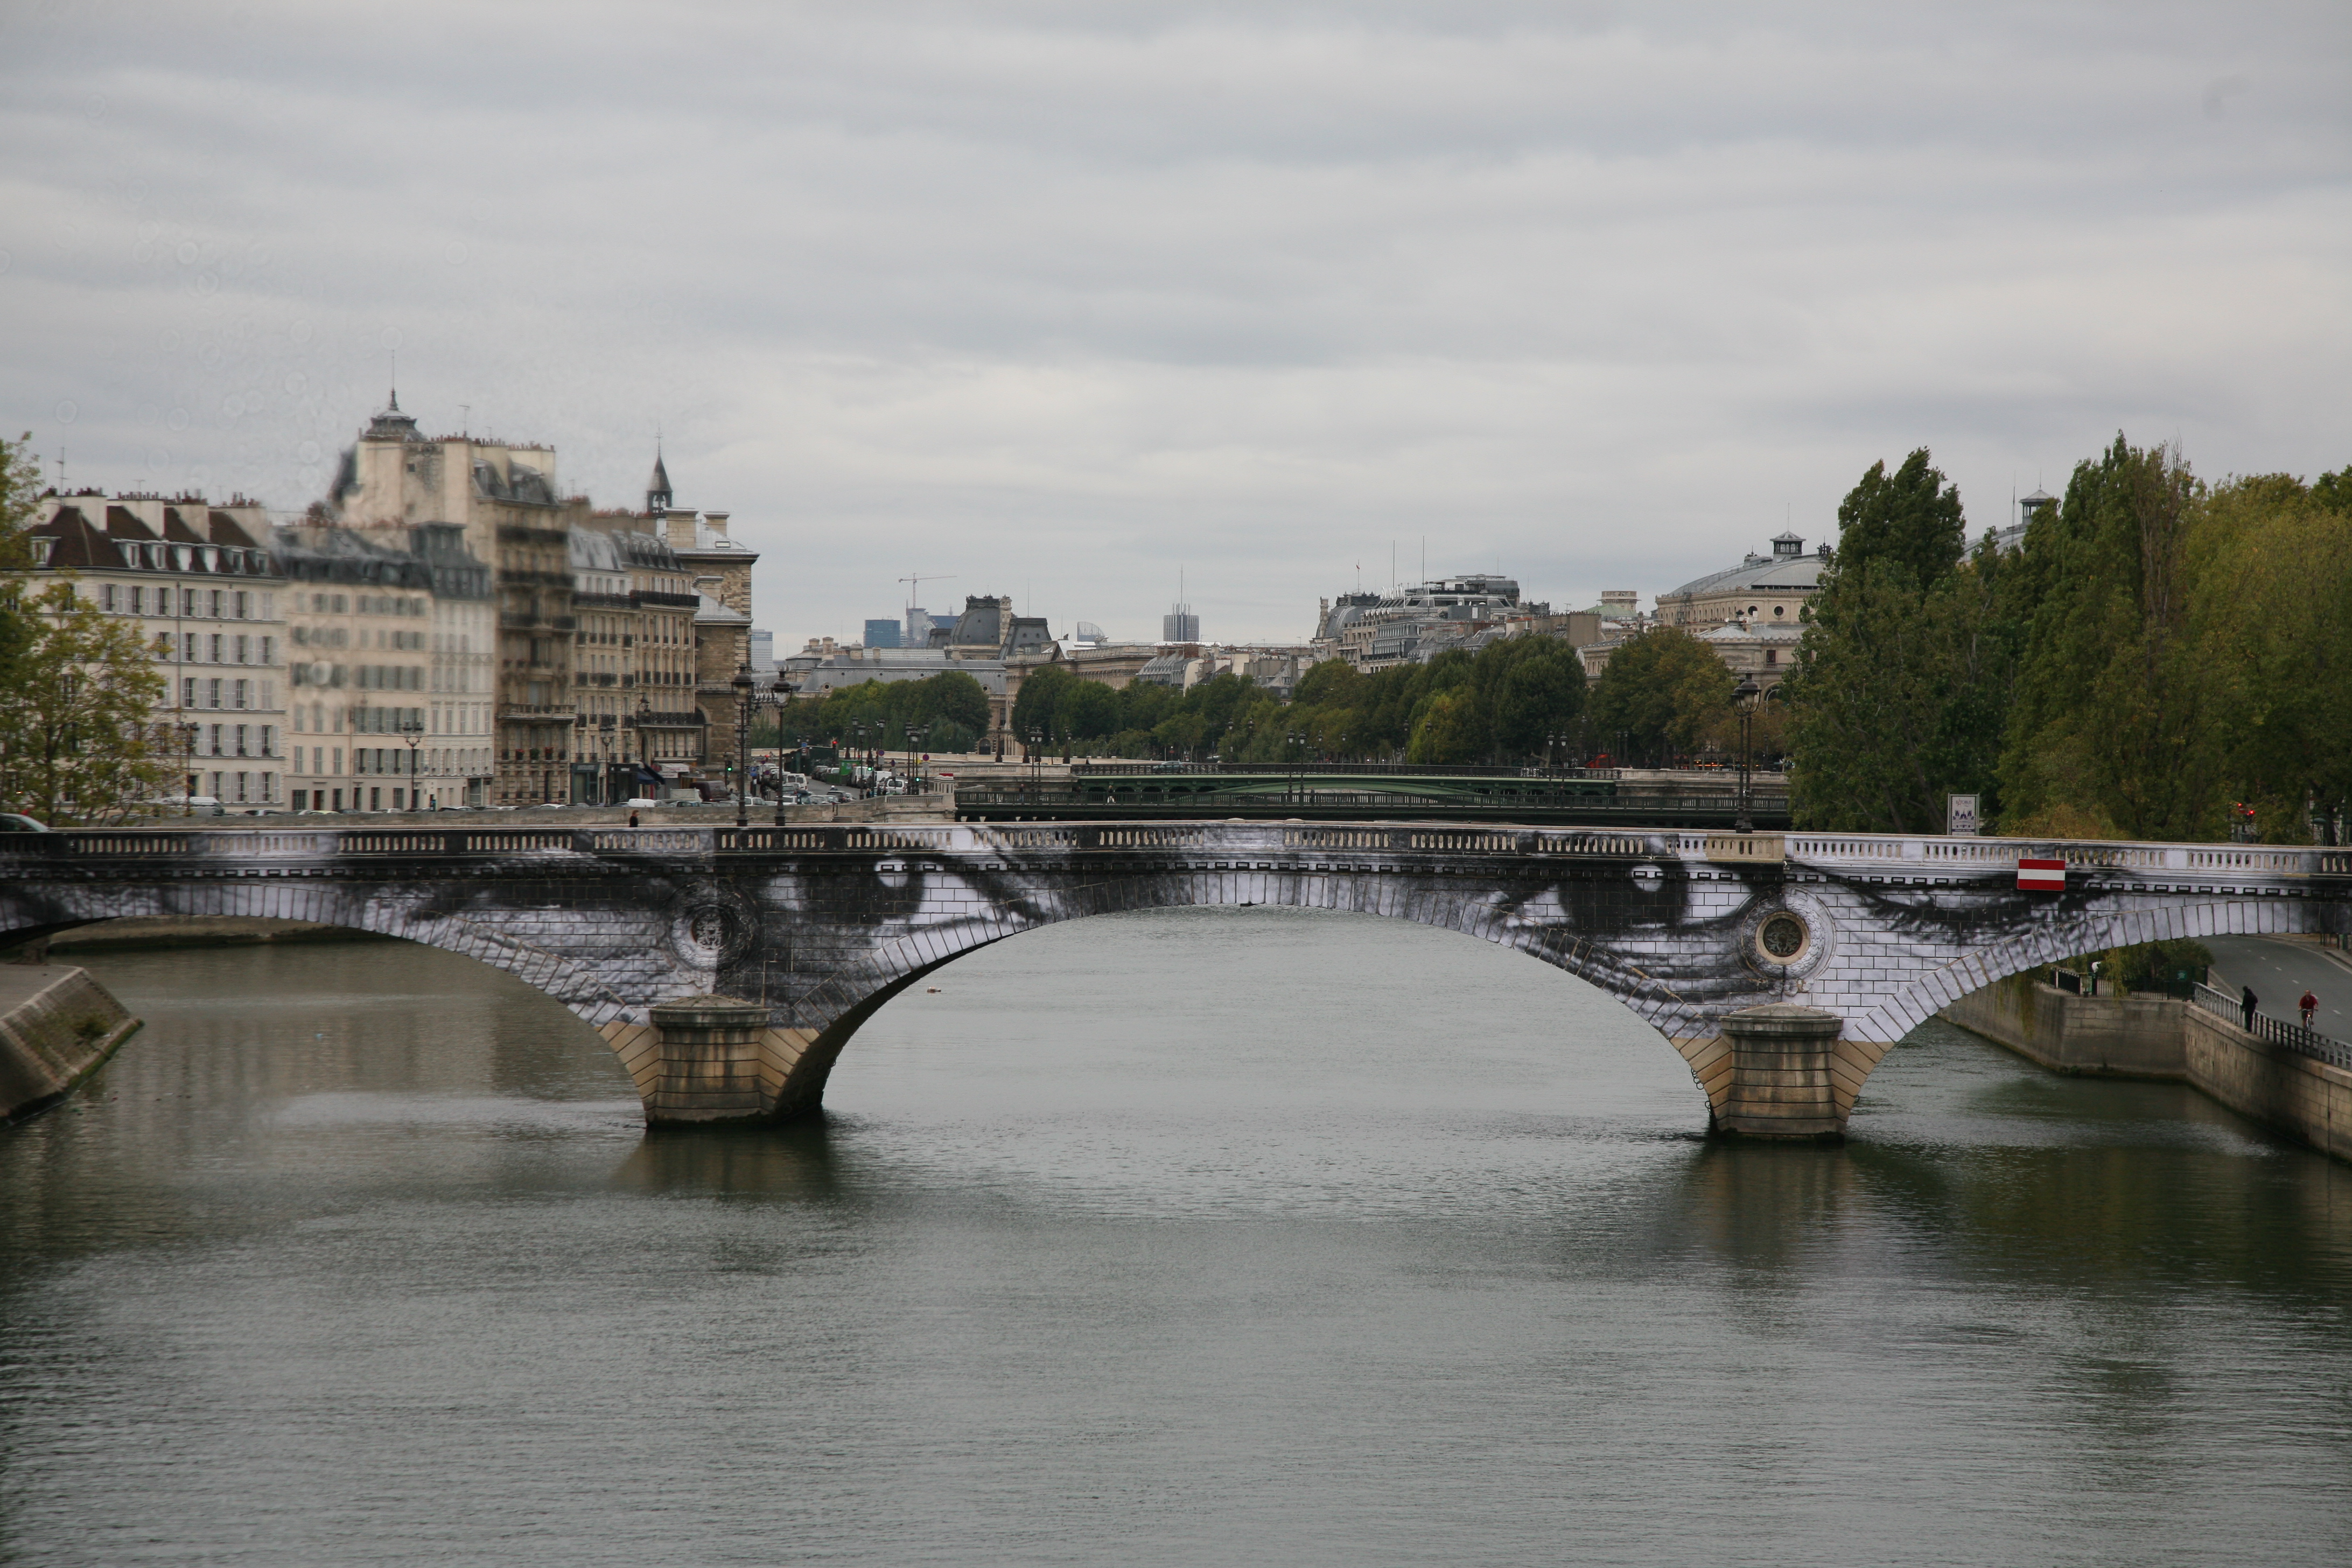
water, bridge, paris, river, canal, photo, cityscape, france, reflection, reservoir, waterway, body of water, art, jr, seine, puente, installation, pont, brucke, parigi, nuitblanche, parijs, pary, pontlouisphilippe